Windsor, New South Wales

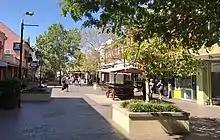
George Street Windsor

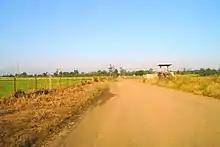
An agricultural area in Windsor

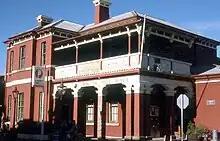
Windsor Post Office

Major attractions of Windsor are The Windsor Mall (Water Wheel), Windsor Mall Sunday Market, Hawkesbury Regional Museum, Howe Park, Windsor Beach, Macquarie Park, Governor Philip Park, Hawkesbury Regional Gallery, St Matthew's Anglican Church, Windsor Bridge and Hawkesbury Paddlewheeler.